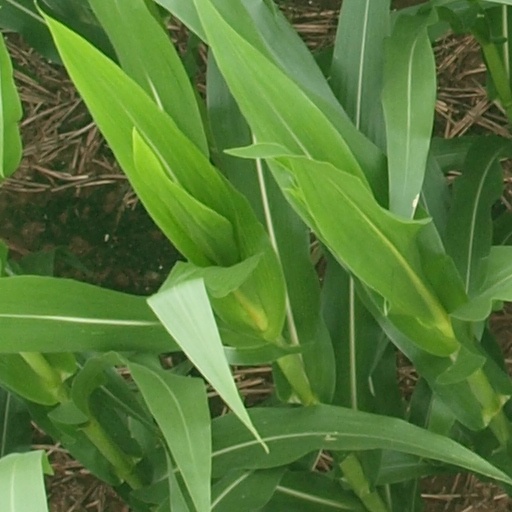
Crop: maize; corn